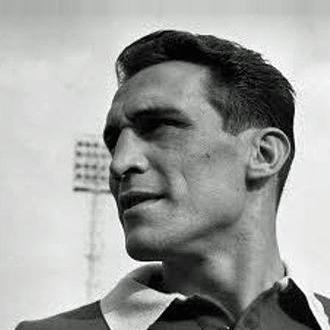
Age: 30